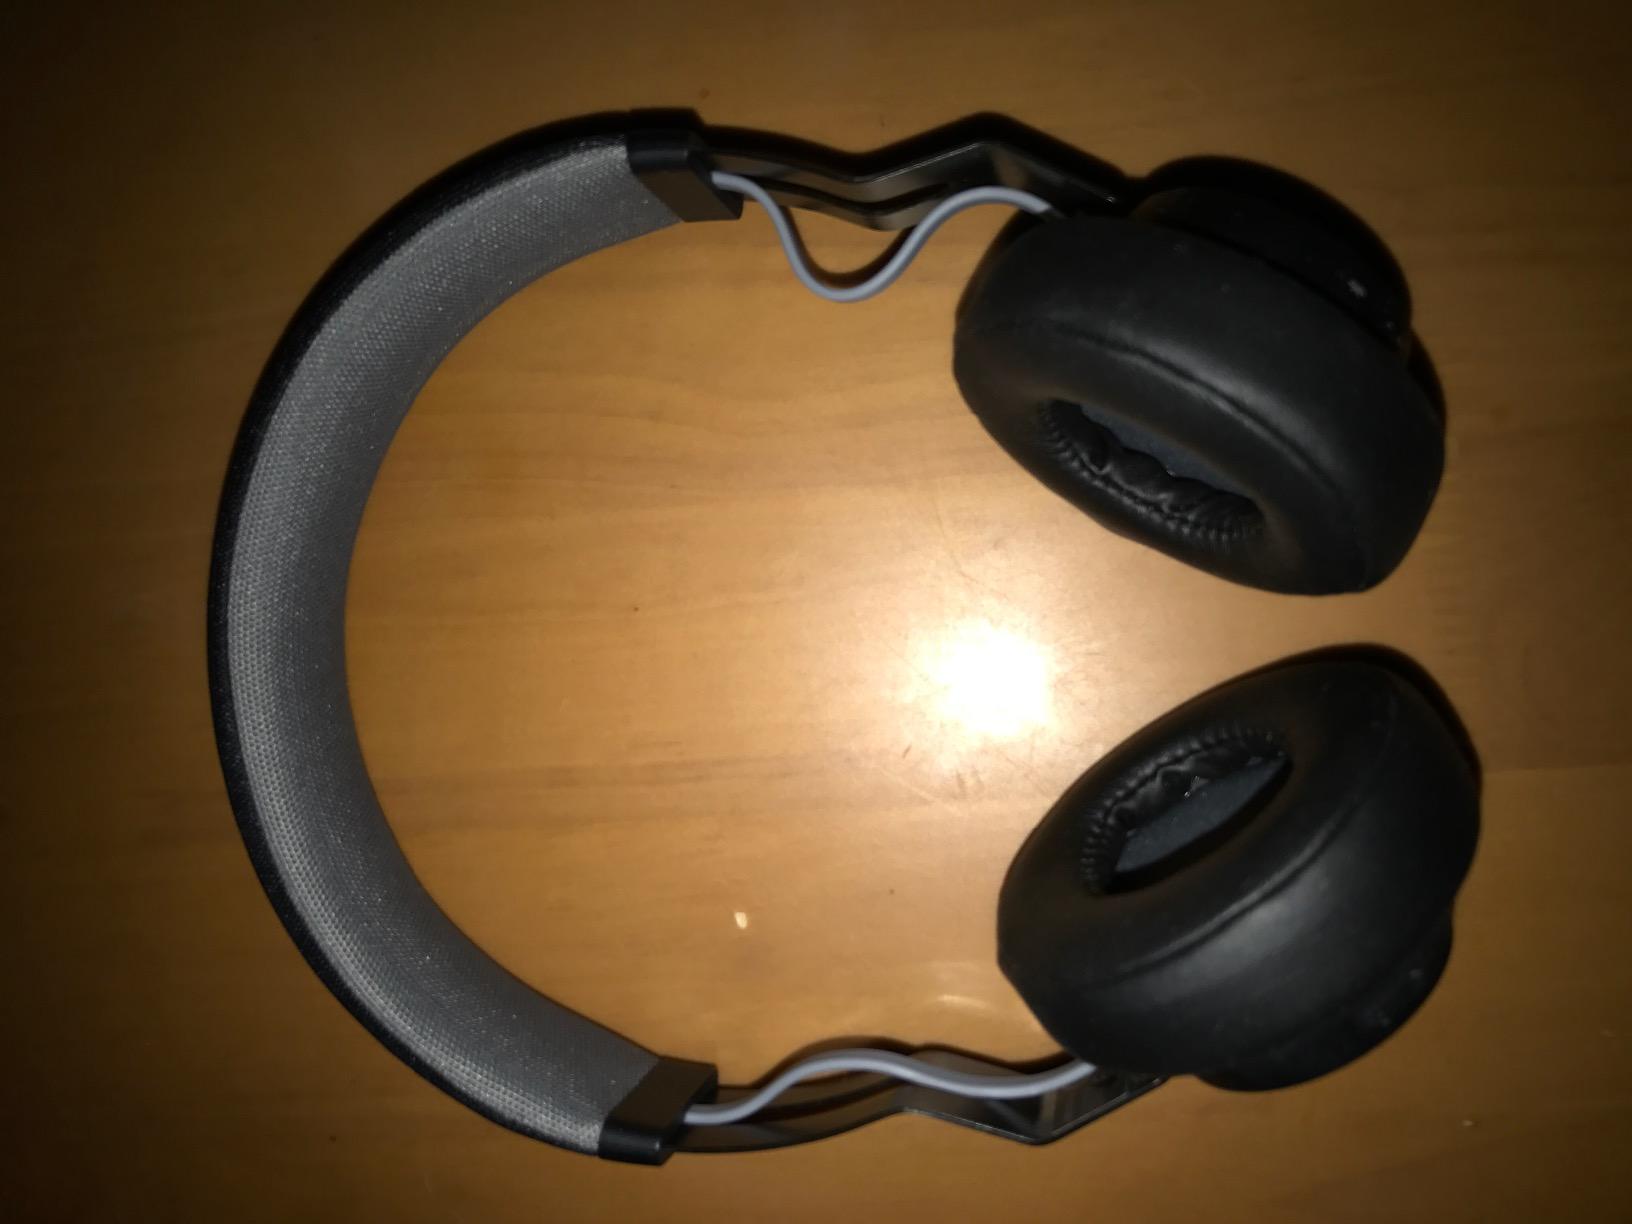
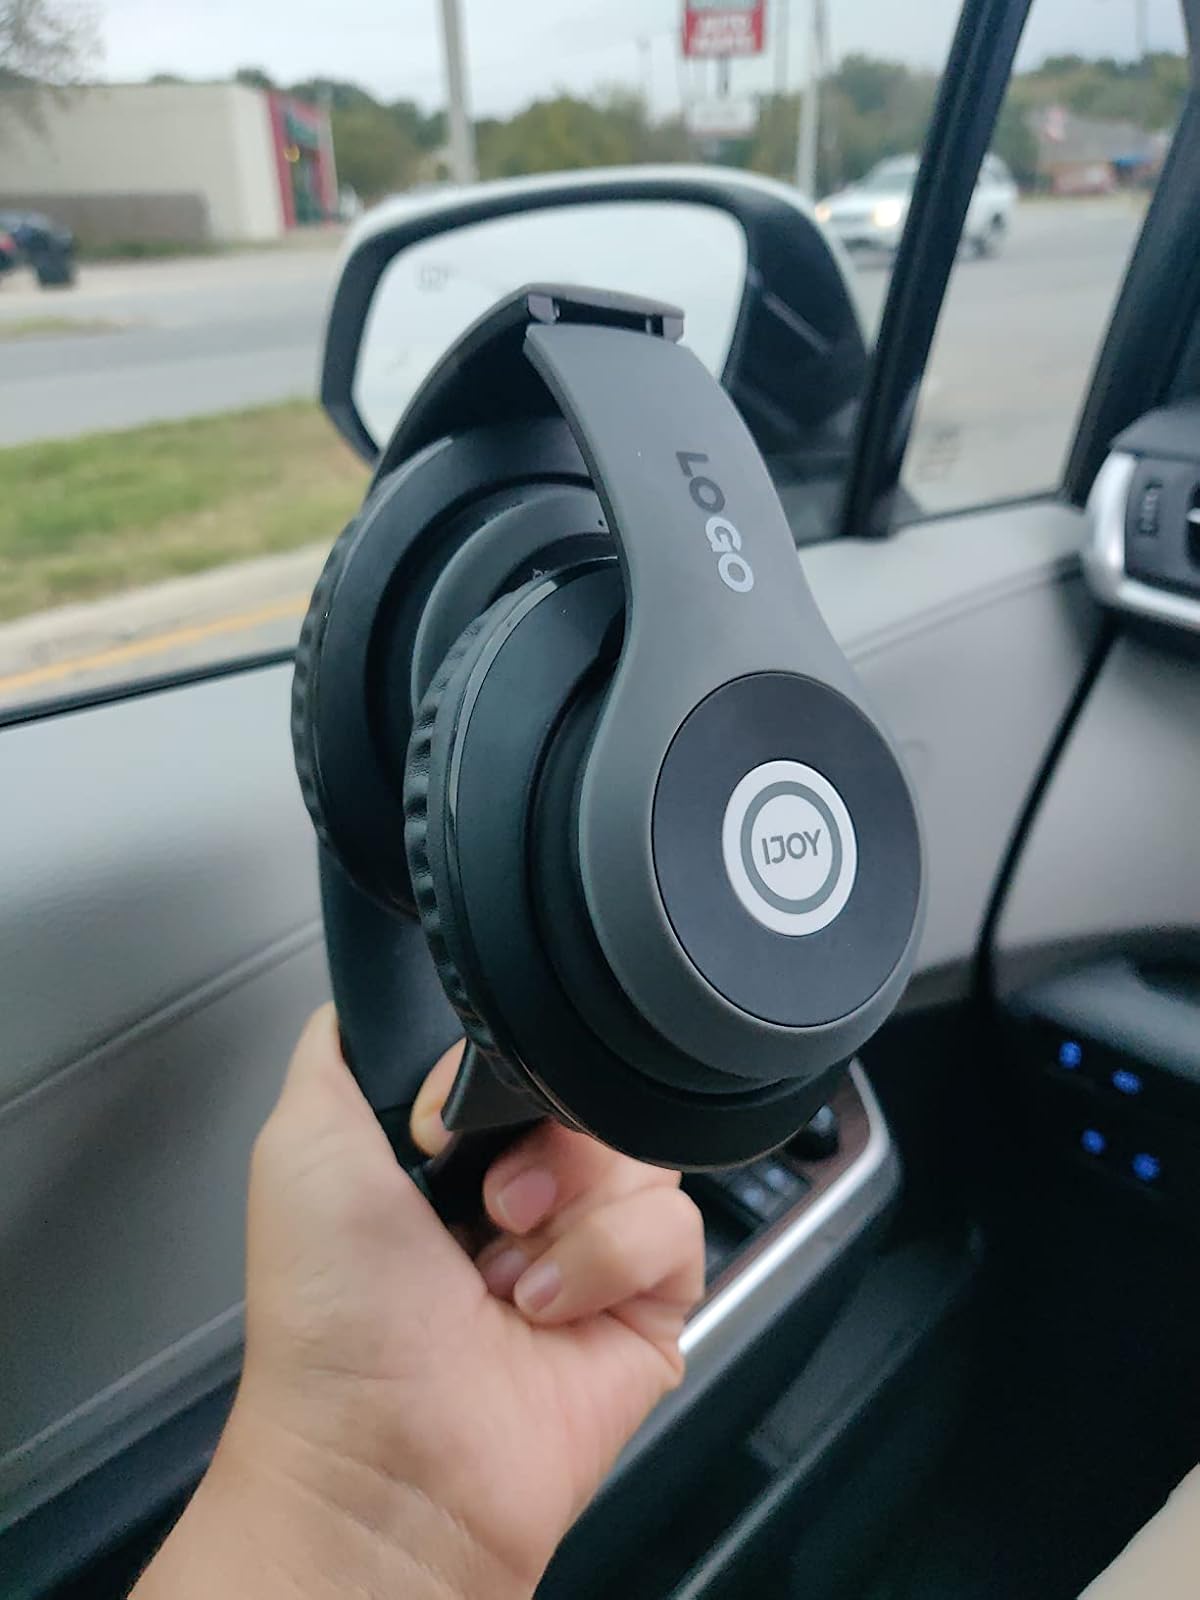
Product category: headphones
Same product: no